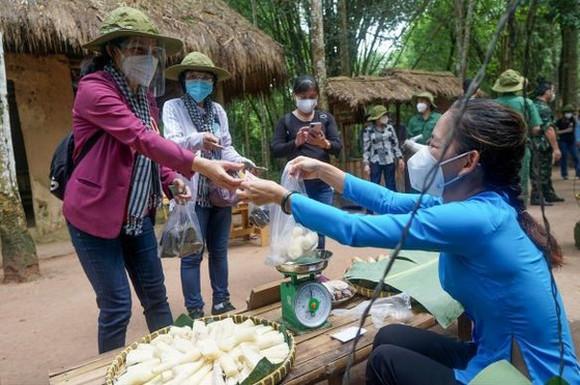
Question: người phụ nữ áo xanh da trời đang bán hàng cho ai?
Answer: đang bán hàng cho khách du lịch